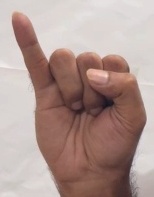
ASL sign: I